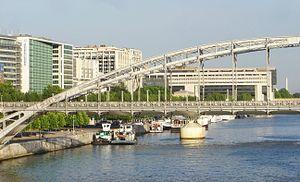
Le viaduc d'Austerlitz est un pont ferroviaire qui franchit la Seine à Paris, réalisé par l'entreprise Eiffel ; il est emprunté par les rames de la ligne 5 du métro de Paris. Il est inscrit au titre des monuments historiques par arrêté du 12 juin 1986.